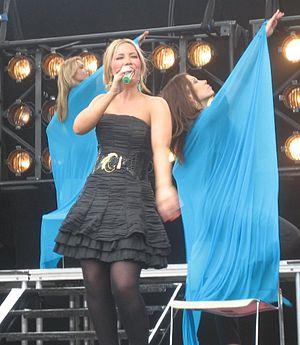
Heidi India Range née le 23 mai 1983 à Liverpool, en Angleterre est un mannequin et une chanteuse anglaise. Elle est une des membres des Sugababes.